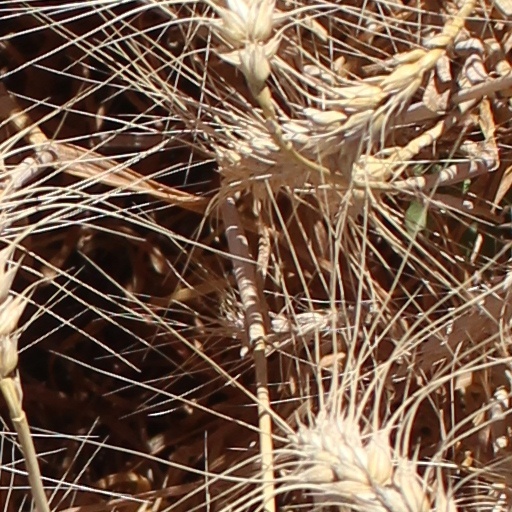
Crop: wheat